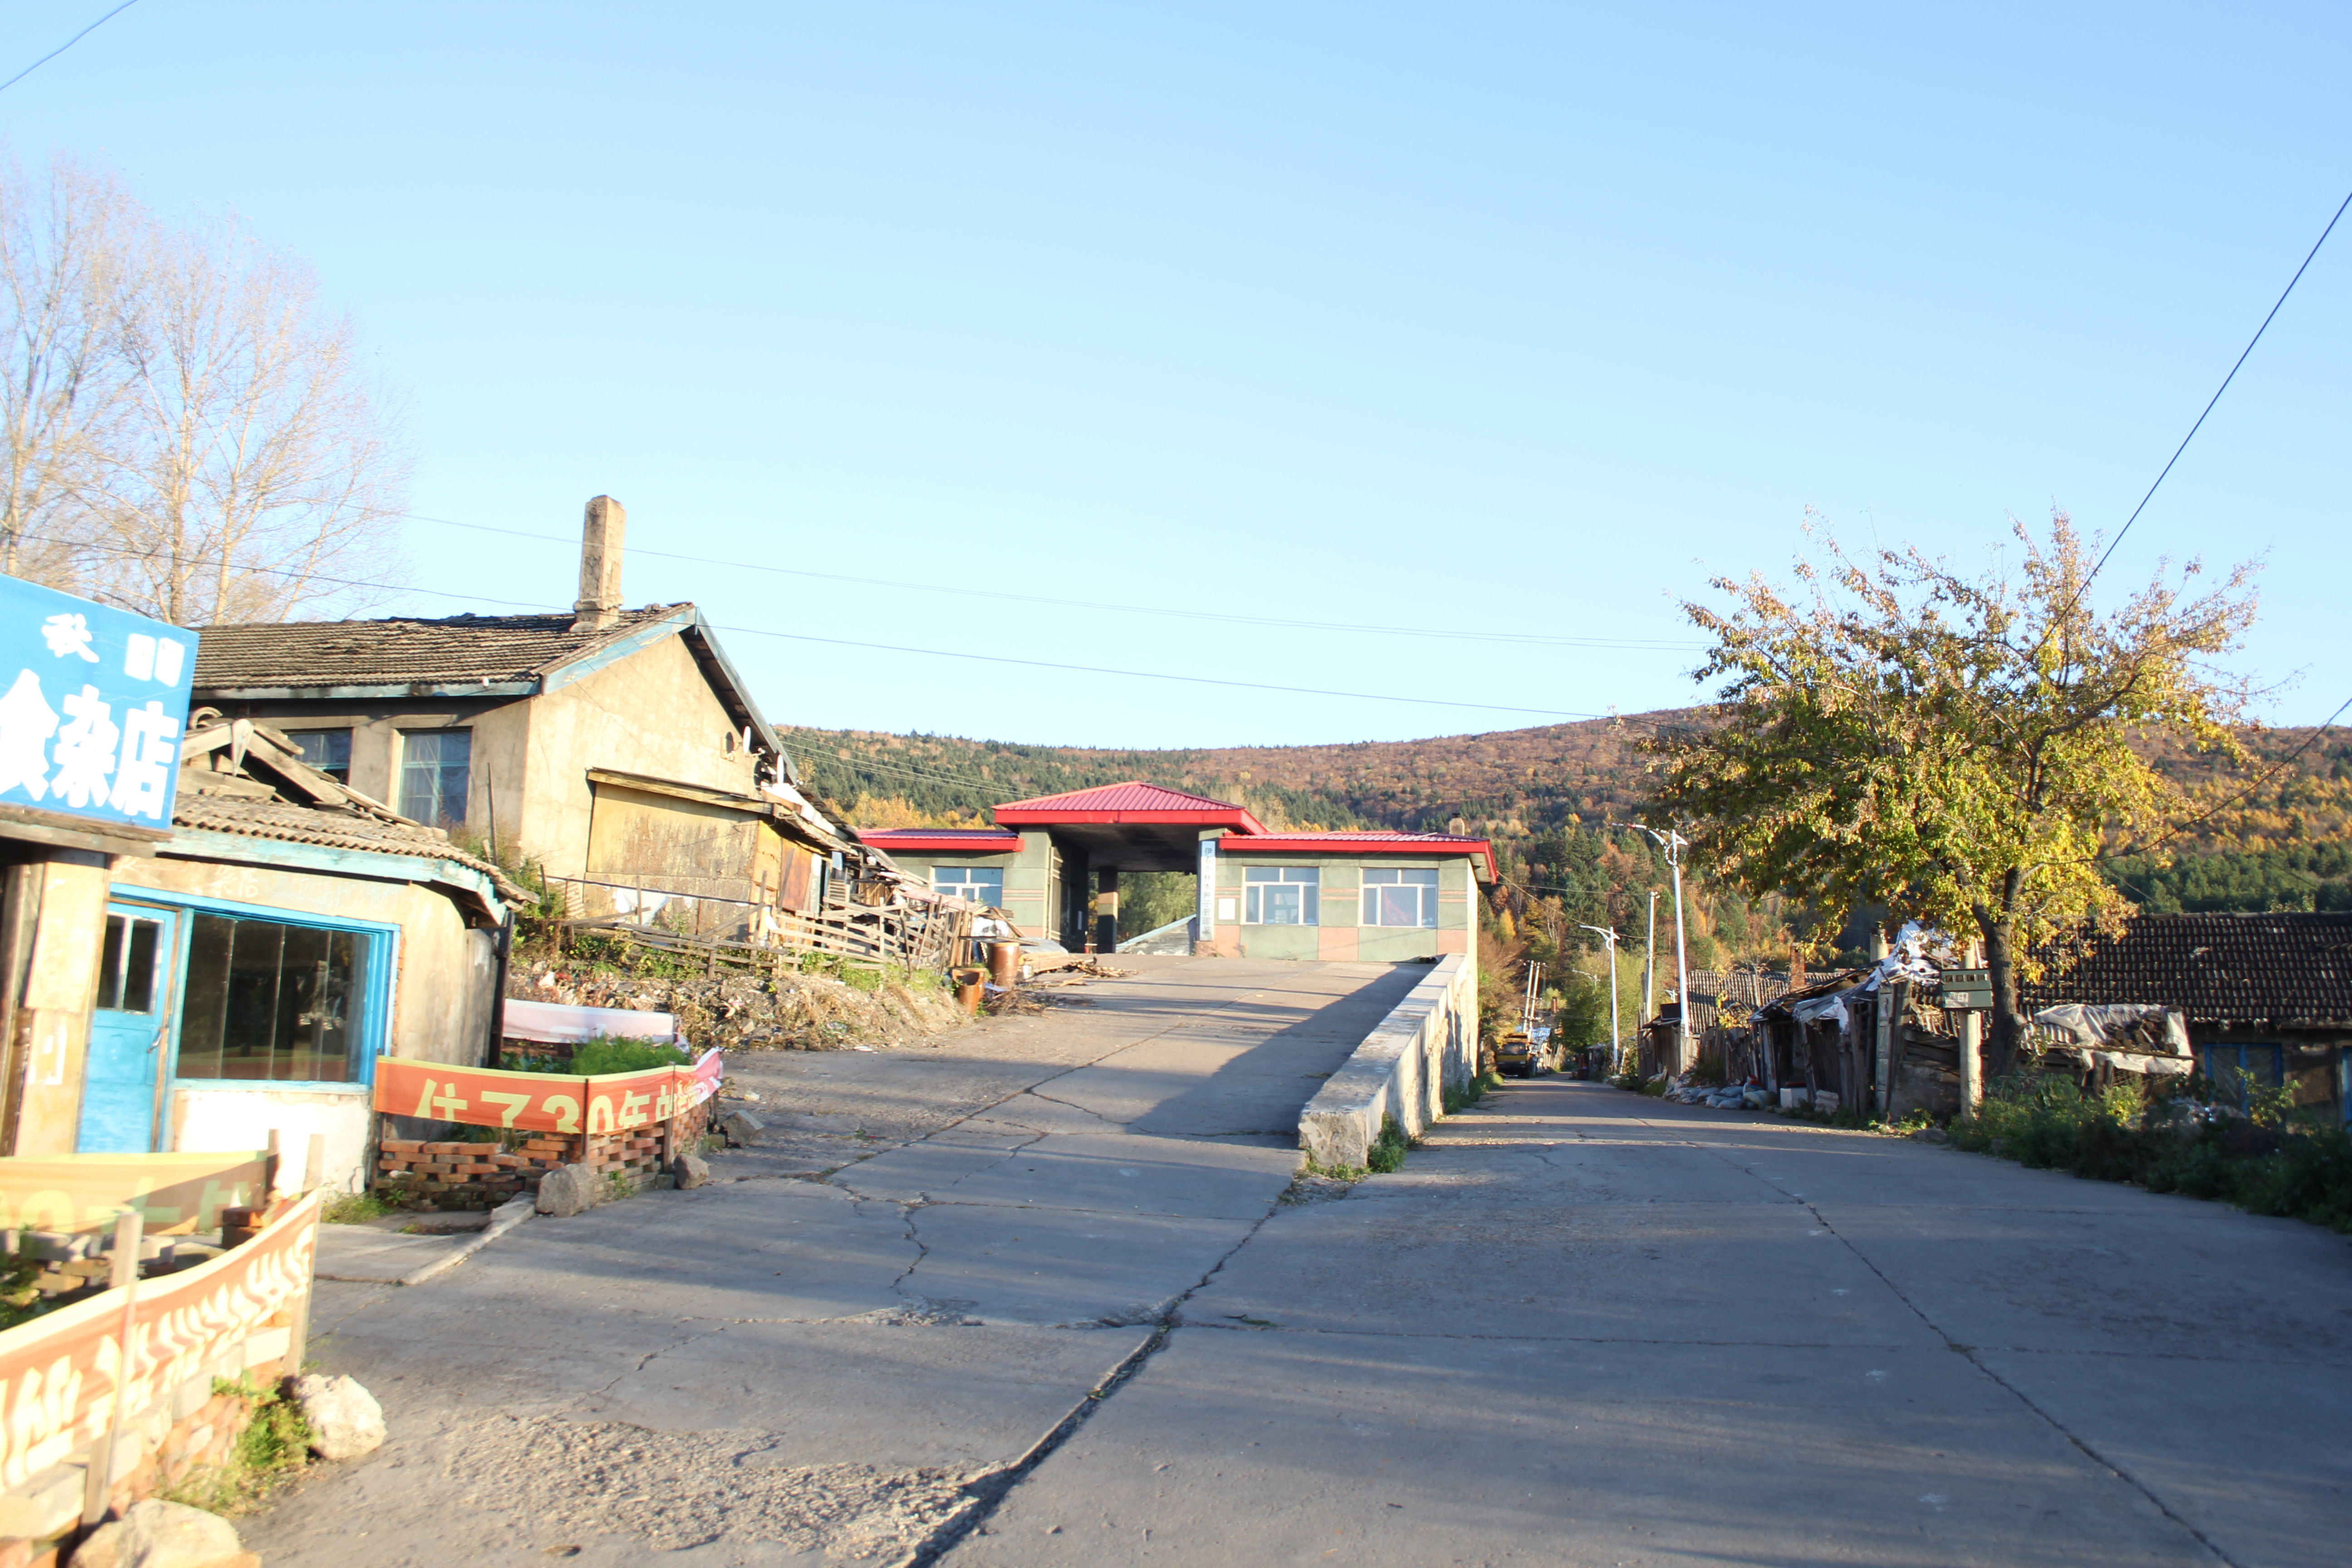
tourism, adventure, Beautiful Places, Pretty Places, environment, Interesting Places, harbin, museums, architecture, art, nature, museum, history, ancient history, china, asia, imperial palace, dynasty, beijing, planning, exhibition, sculpture, map, property, home, house, sky, residential area, town, real estate, neighbourhood, building, tree, road, rural area, landscape, village, suburb, street, mountain, hill, cottage